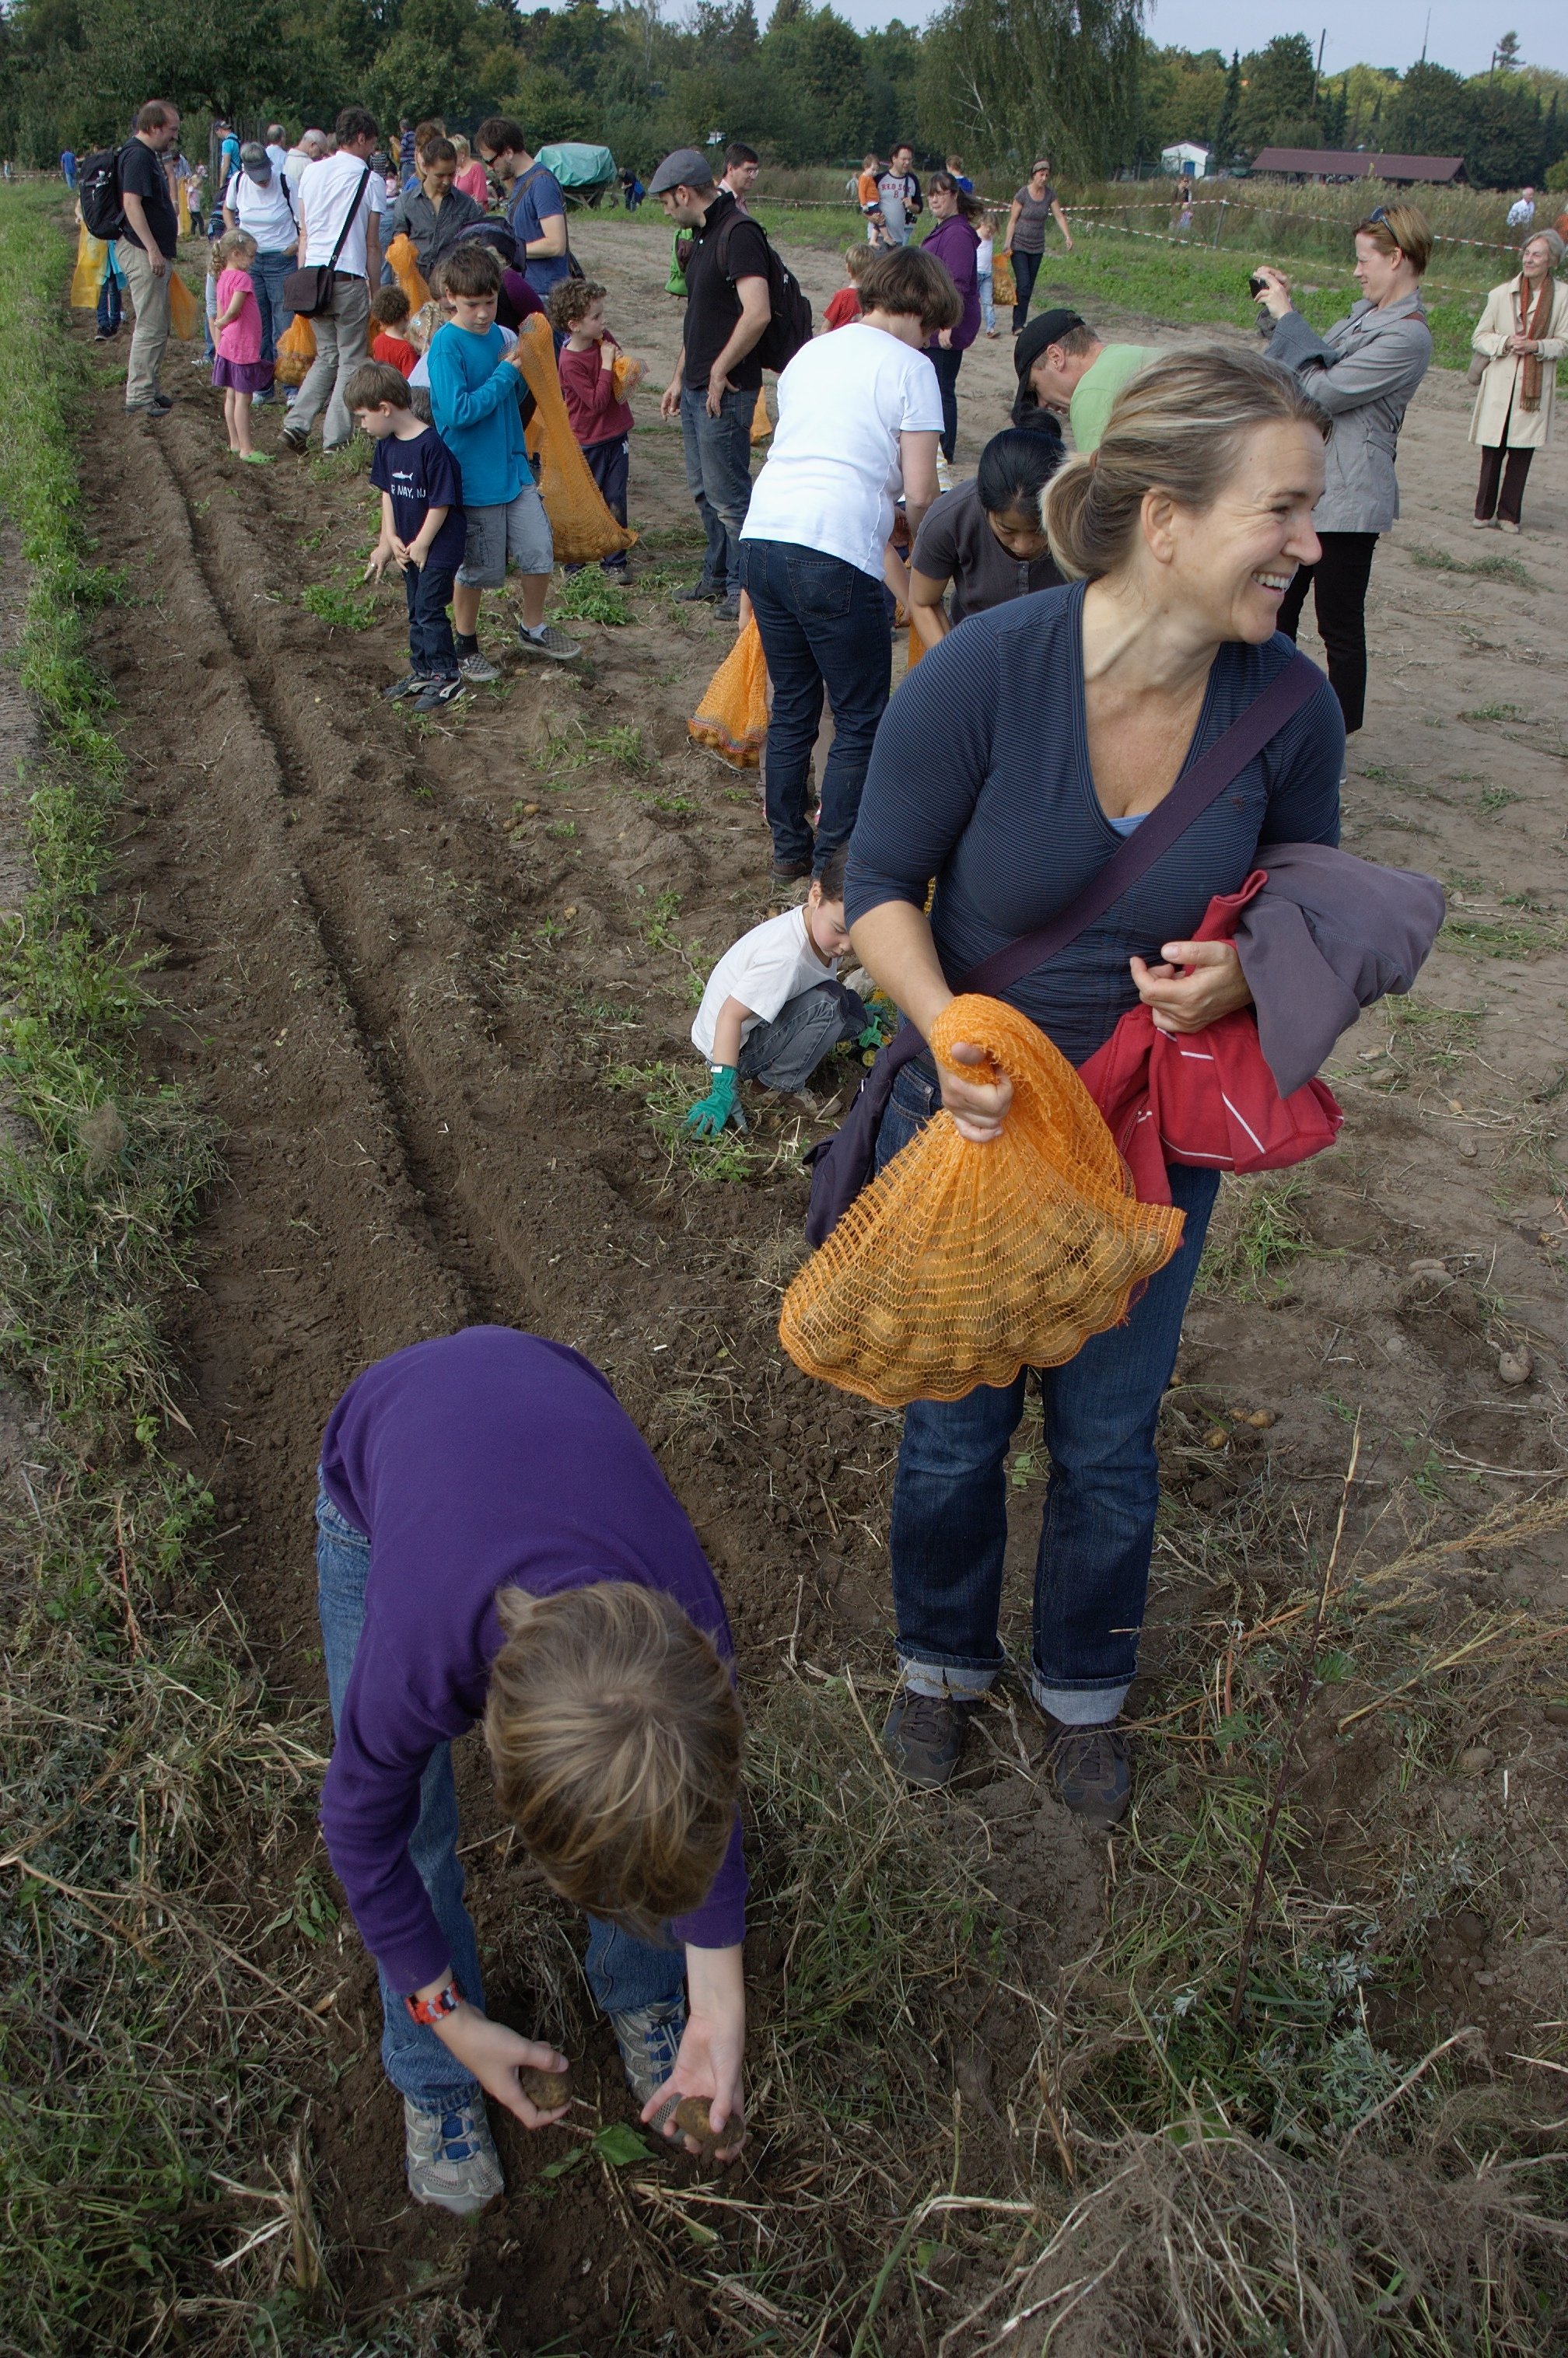
people, harvest, community, soil, agriculture, potato, 2011, rawtherapee, germany, deutschland, berlin, pentax, 20mm, lenstagged, steffenzahn, guessedberlin, gwbthomaslautenschlag, k100d, justpentax, iamflickr, cosina, voigtlander, skopar, colorskopar, cv20, colorskopar20mmf35slii, 20mmf35slii, voigtlander20mm, cv2035, skopar20mmf35, cosinavoigtl nder, cosinavoigtl ndercolorskopar20mmf35, voigtl nder20mmf35colorskoparslii, voigtl nder20mmf35, kartoffel, ernte